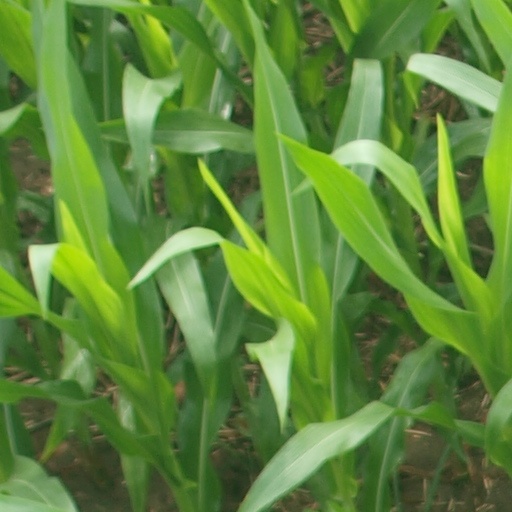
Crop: maize; corn